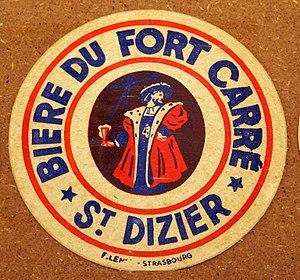
La cervalobélophilie, qui est une sous-catégorie de la tégestophilie, est le fait de collectionner les étiquettes de bière et/ou les sous-bocks.